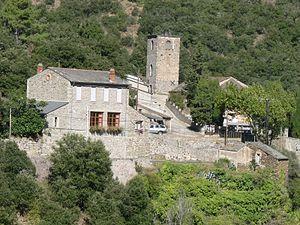
Eglise St-Jean, Conat, Pyrénées-Orientales, France
L'église Saint-Jean de Conat est une église de culte catholique et d'art roman située à Conat, dans le département français des Pyrénées-Orientales.